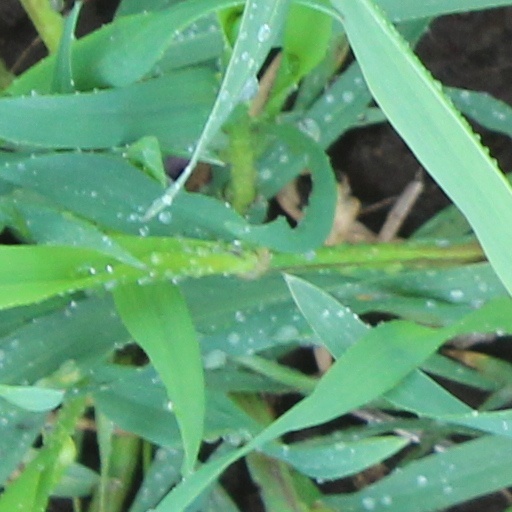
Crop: wheat